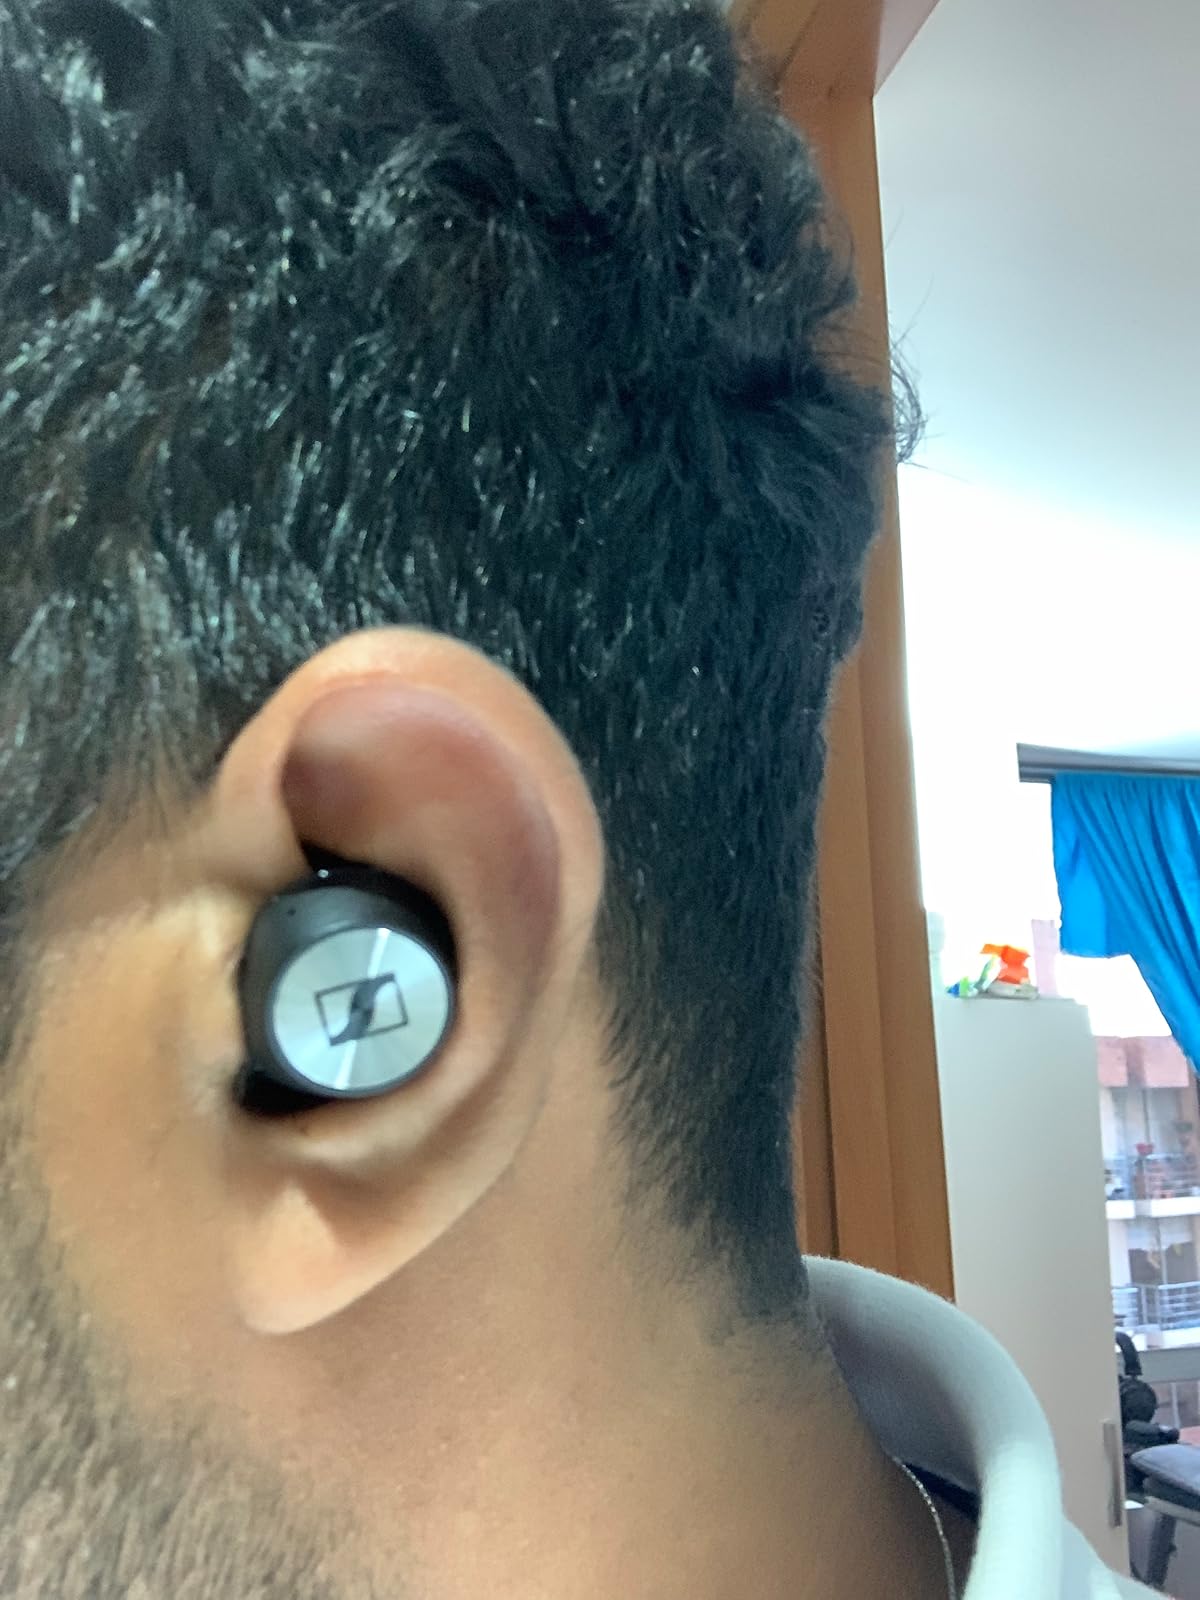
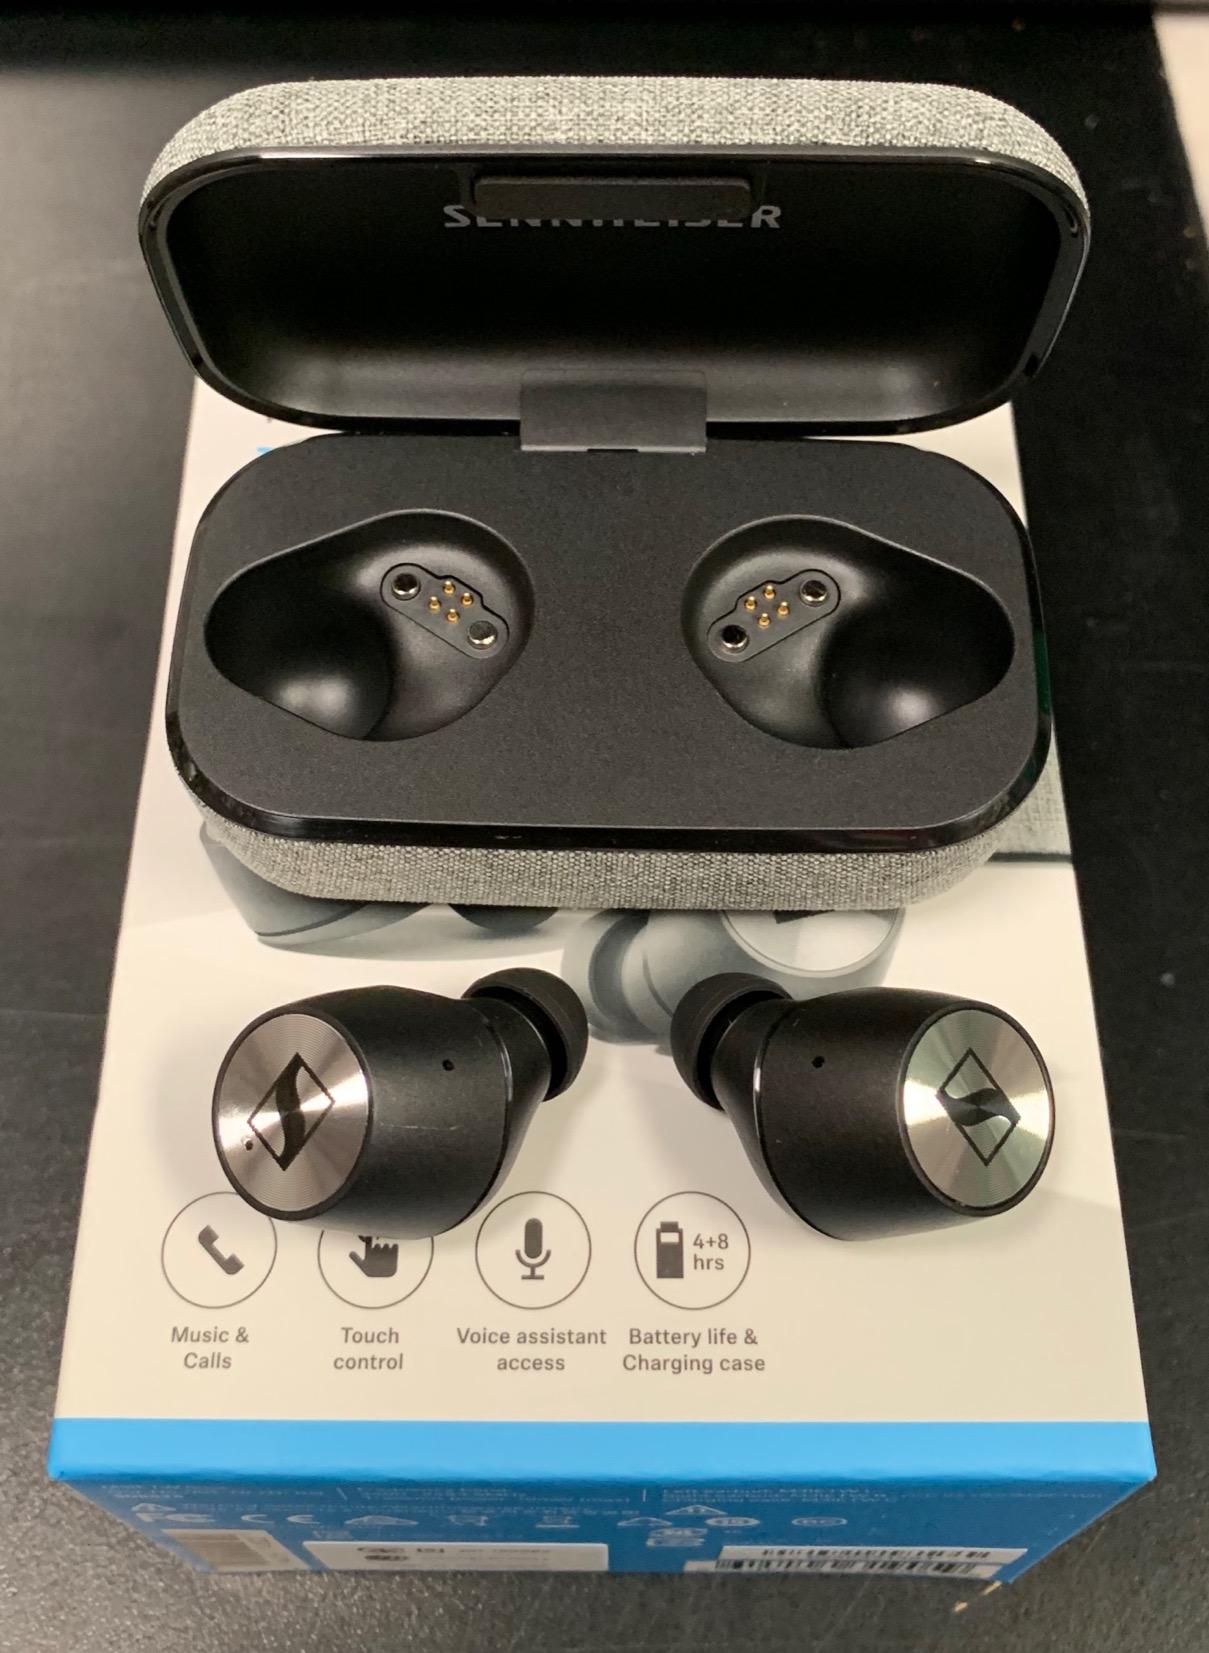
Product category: earbuds
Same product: yes